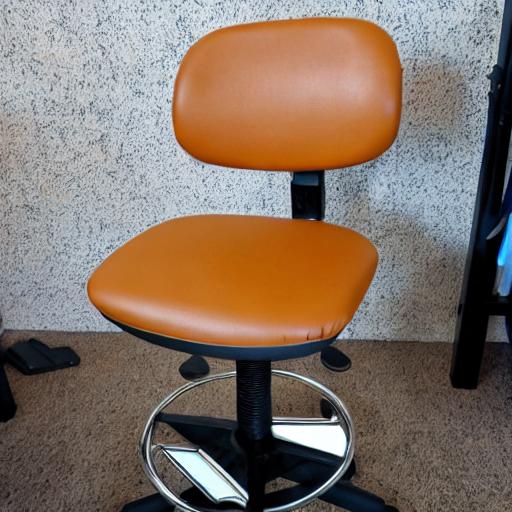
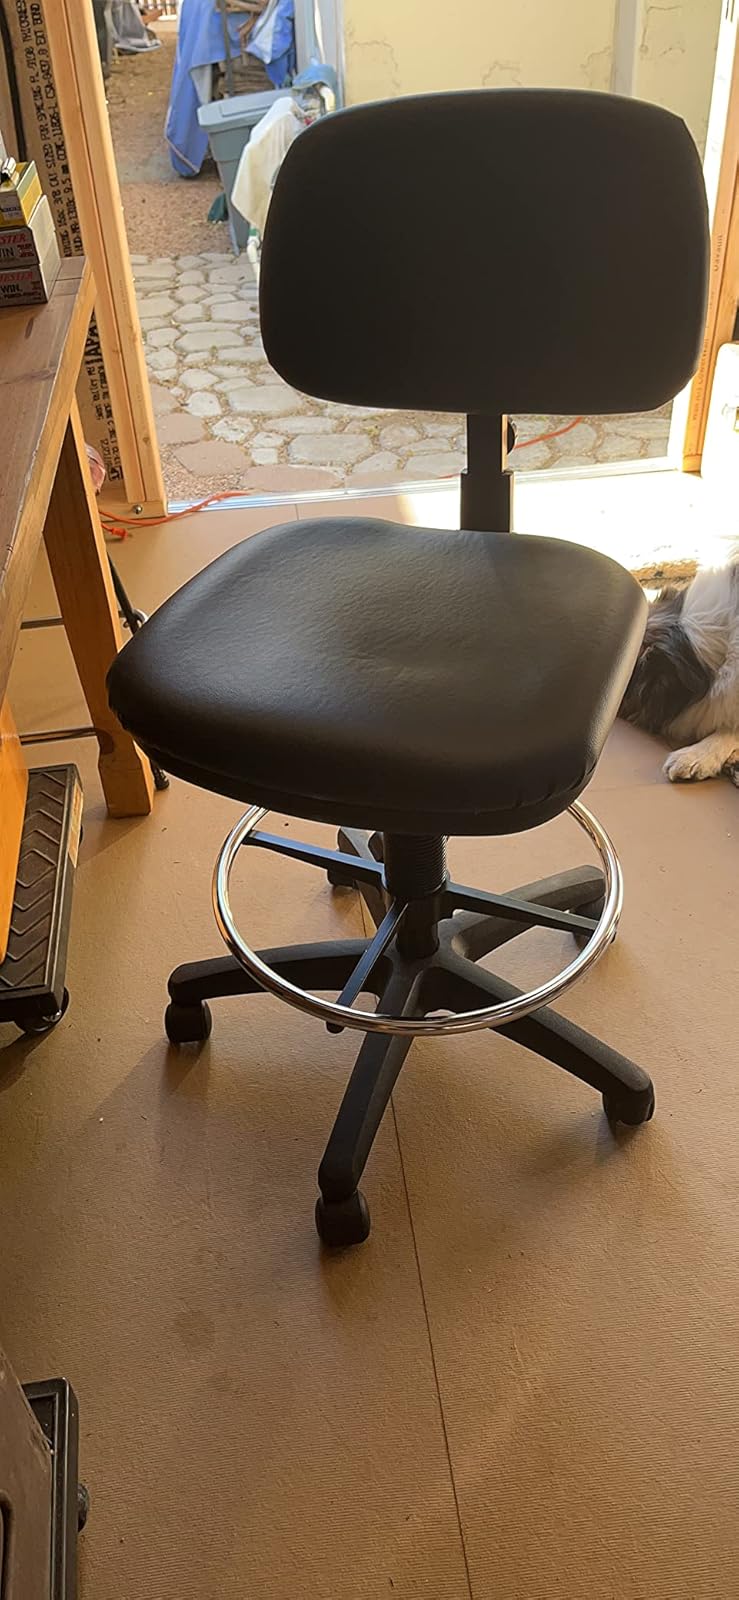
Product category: items_chair
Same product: no